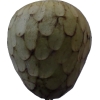
Label: cherimoya